Answer in natural language. Is dark cave wall decor photo further away or in front of floating black countertop island? Choose between the following options: further away or in front
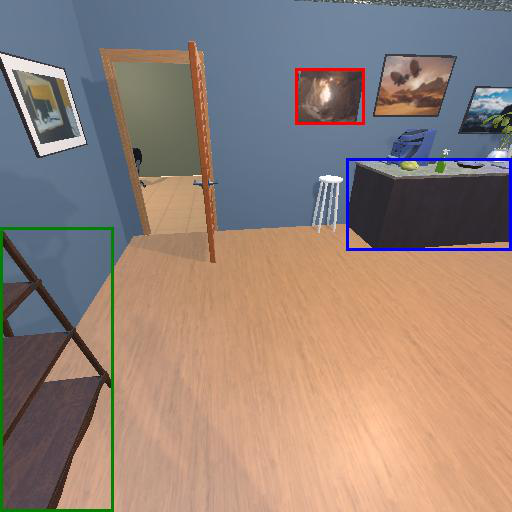
<answer>in front</answer>